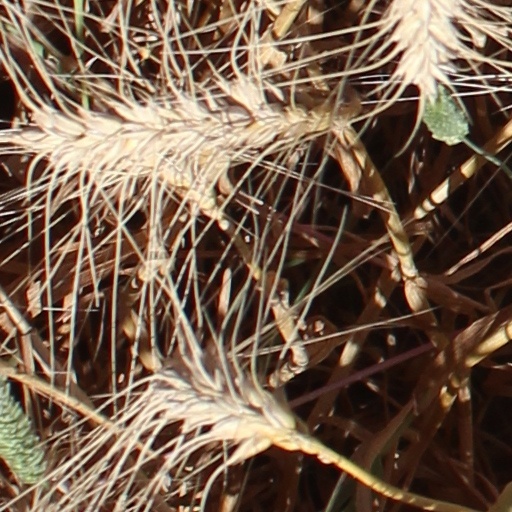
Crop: wheat